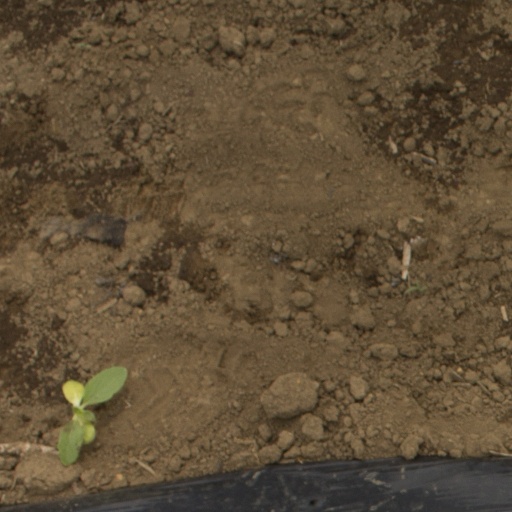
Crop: Jerusalem artichoke